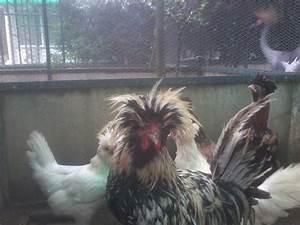
chicken